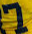
Number: 7